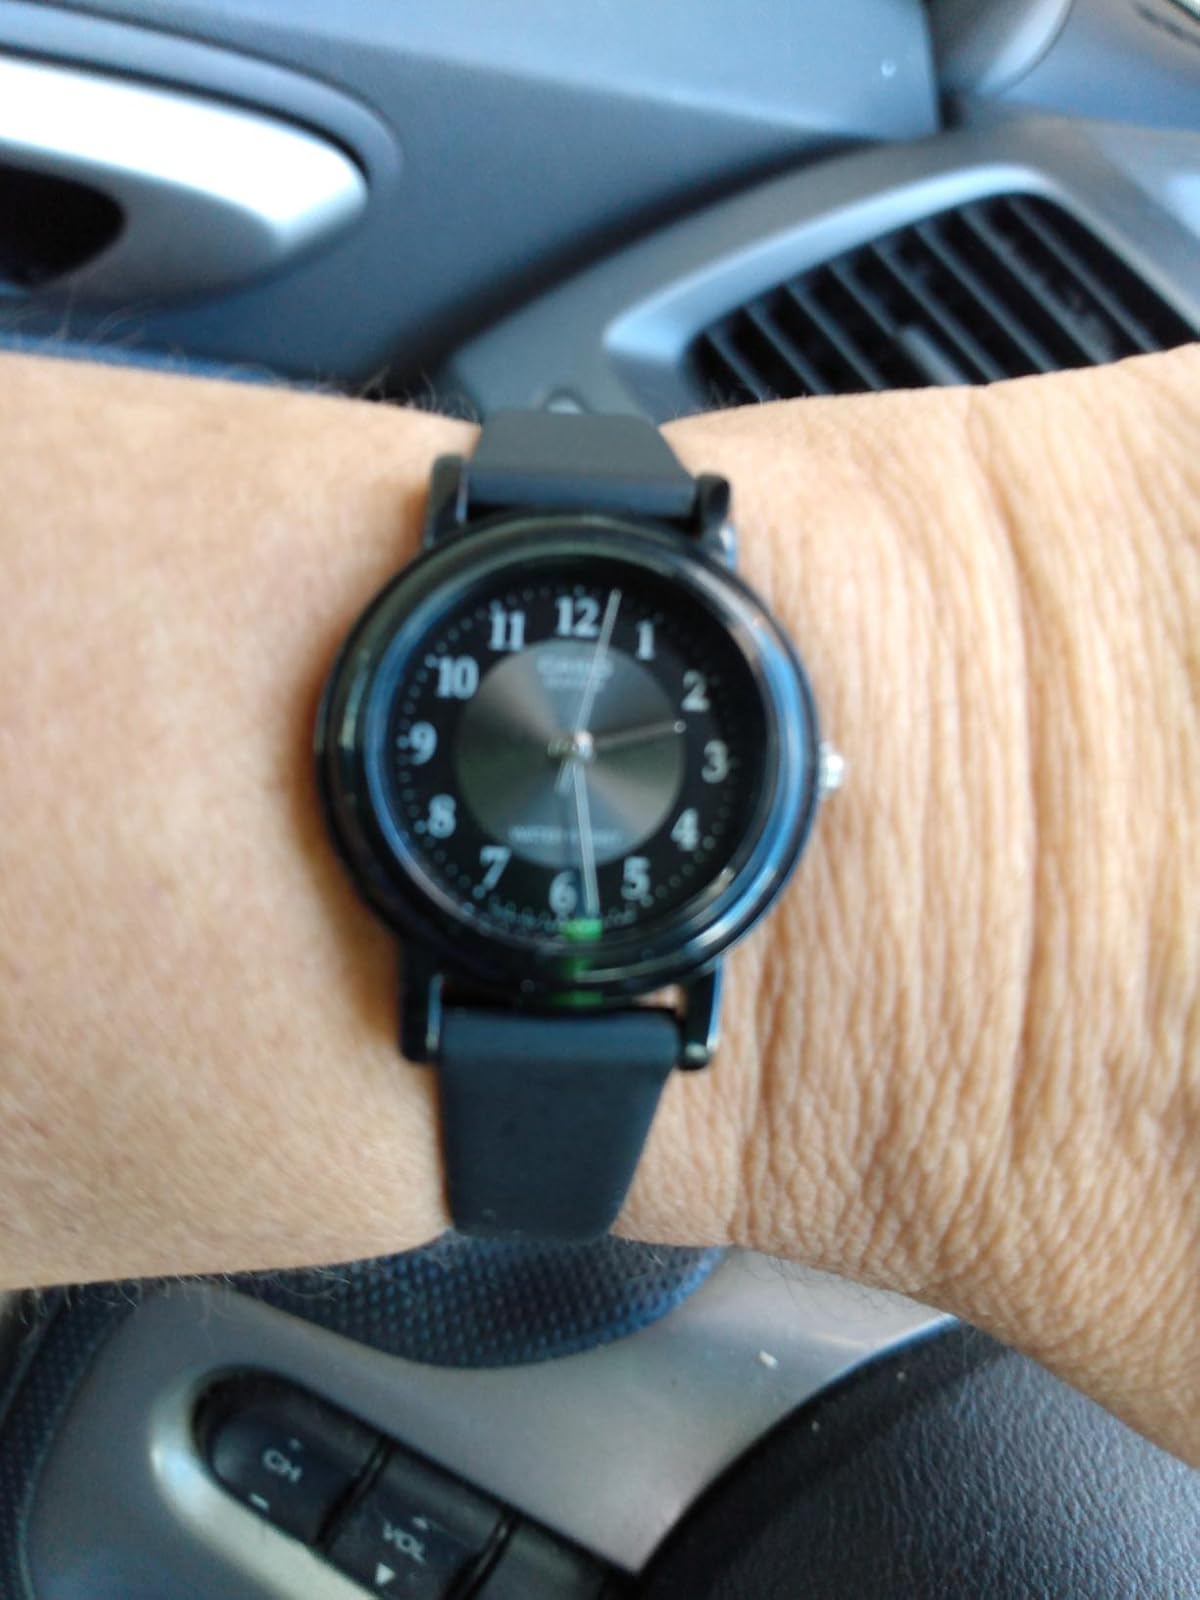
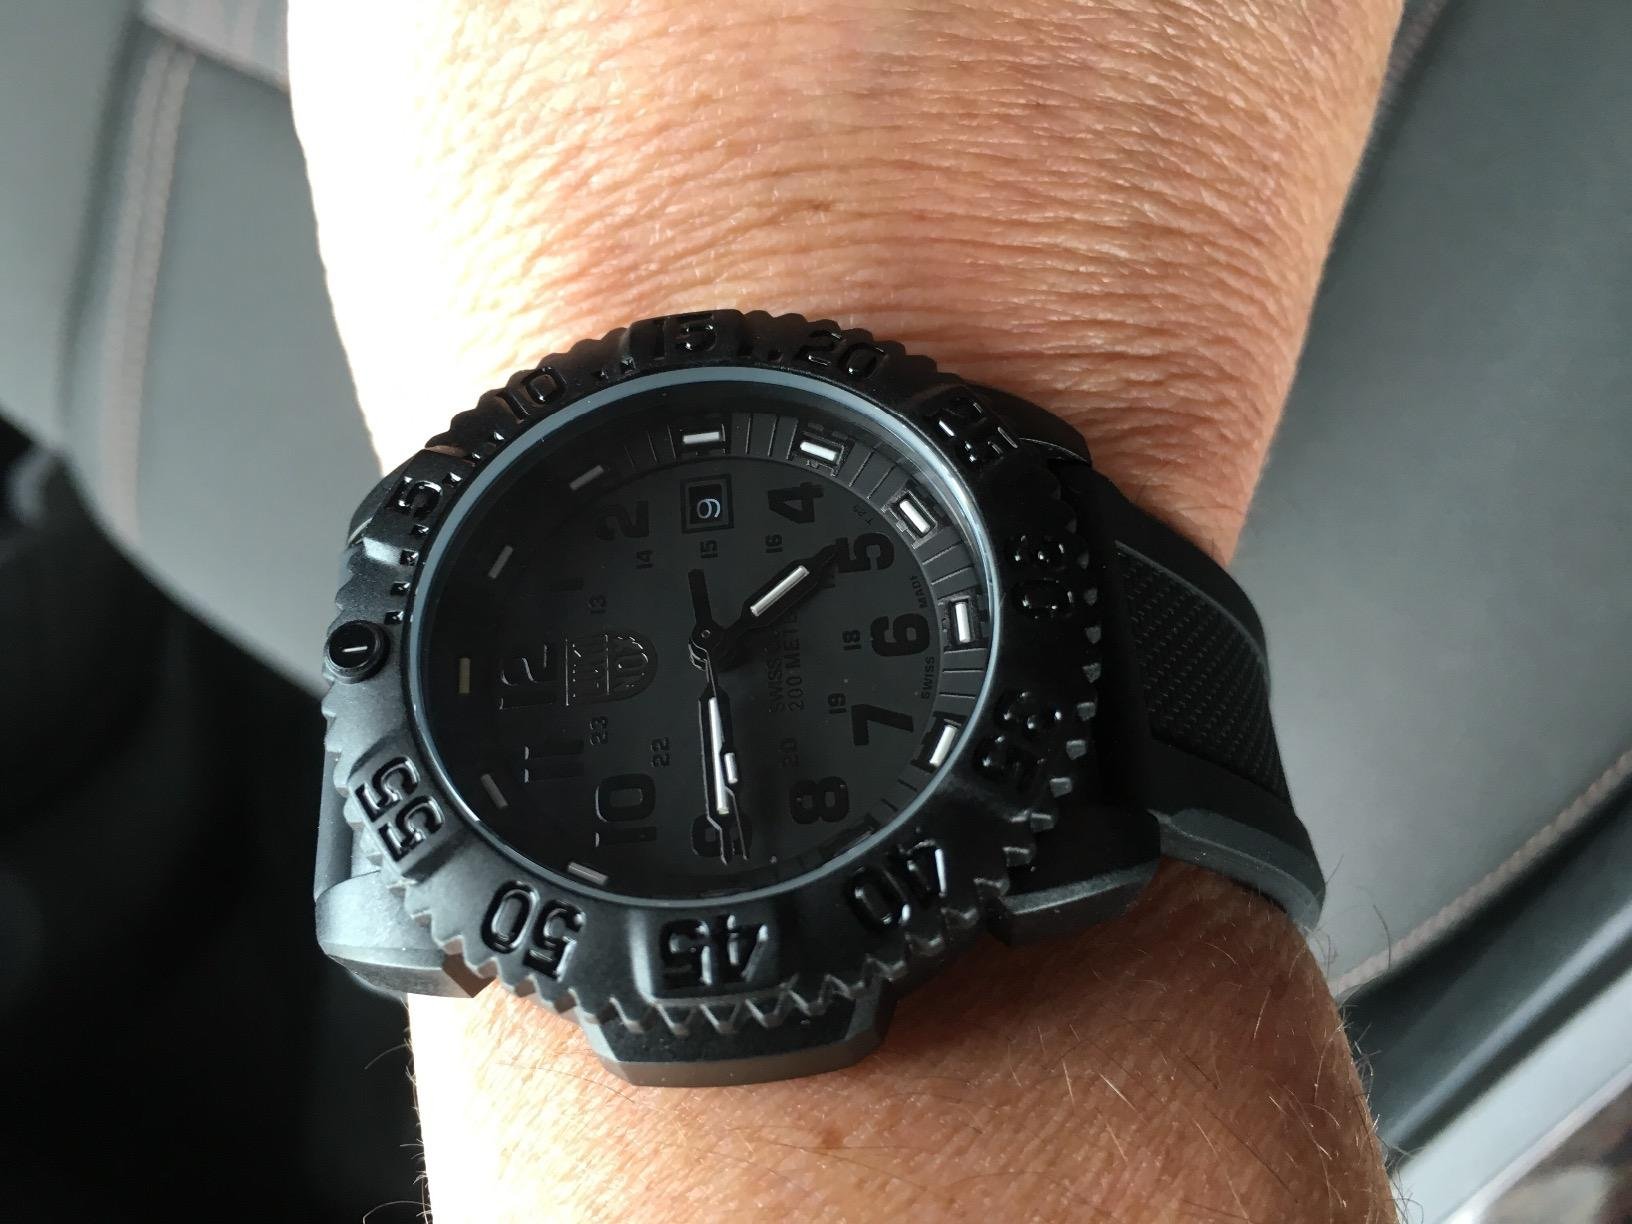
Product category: accessories_watch
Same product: no